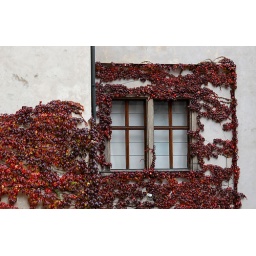
A rare plain building made brighter by the climbing leaves - in the castle complex, Prague, Czech Republic.